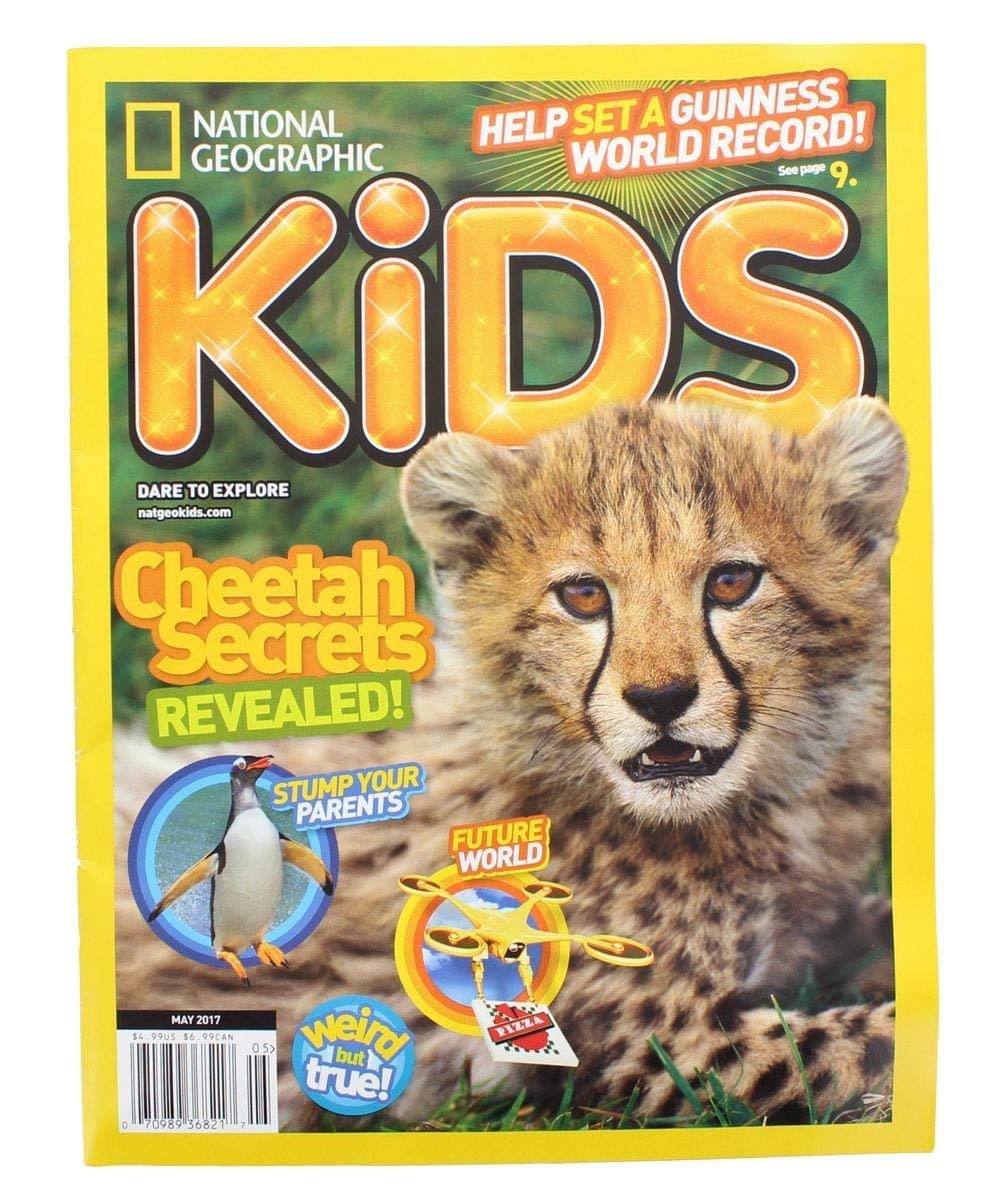
Item Name: One Source Disticor National Geographic Kid's, 1 EA
Bullet Point 1: May 2017 issue of National Geographic Kids.
Bullet Point 2: In this issue: Cheetah Secrets Revealed! Scientists use cutting-edge technology to investigate the cheetah's mysterious skills.
Bullet Point 3: PLUS: take you on a trip to the future to find out how you might get around in the year 2060. Then get the scoop on some hilarious science experiments. Plus discover the hidden superpowers of the scaly pangolin.
Product Description: May 2017 issue of National Geographic Kids. In this issue: Cheetah Secrets Revealed! Scientists use cutting-edge technology to investigate the cheetah's mysterious skills. PLUS: take you on a trip to the future to find out how you might get around in the year 2060. Then get the scoop on some hilarious science experiments. Plus discover the hidden superpowers of the scaly pangolin.
Value: 1.0
Unit: Count

Price: 9.99